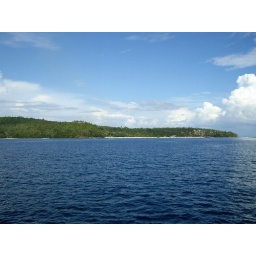
Judging by the map, that stretch of perfectly white sand is our resort's private beach. I can't wait.